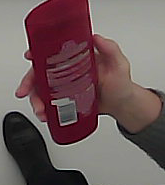
Product: loreal_shampoo